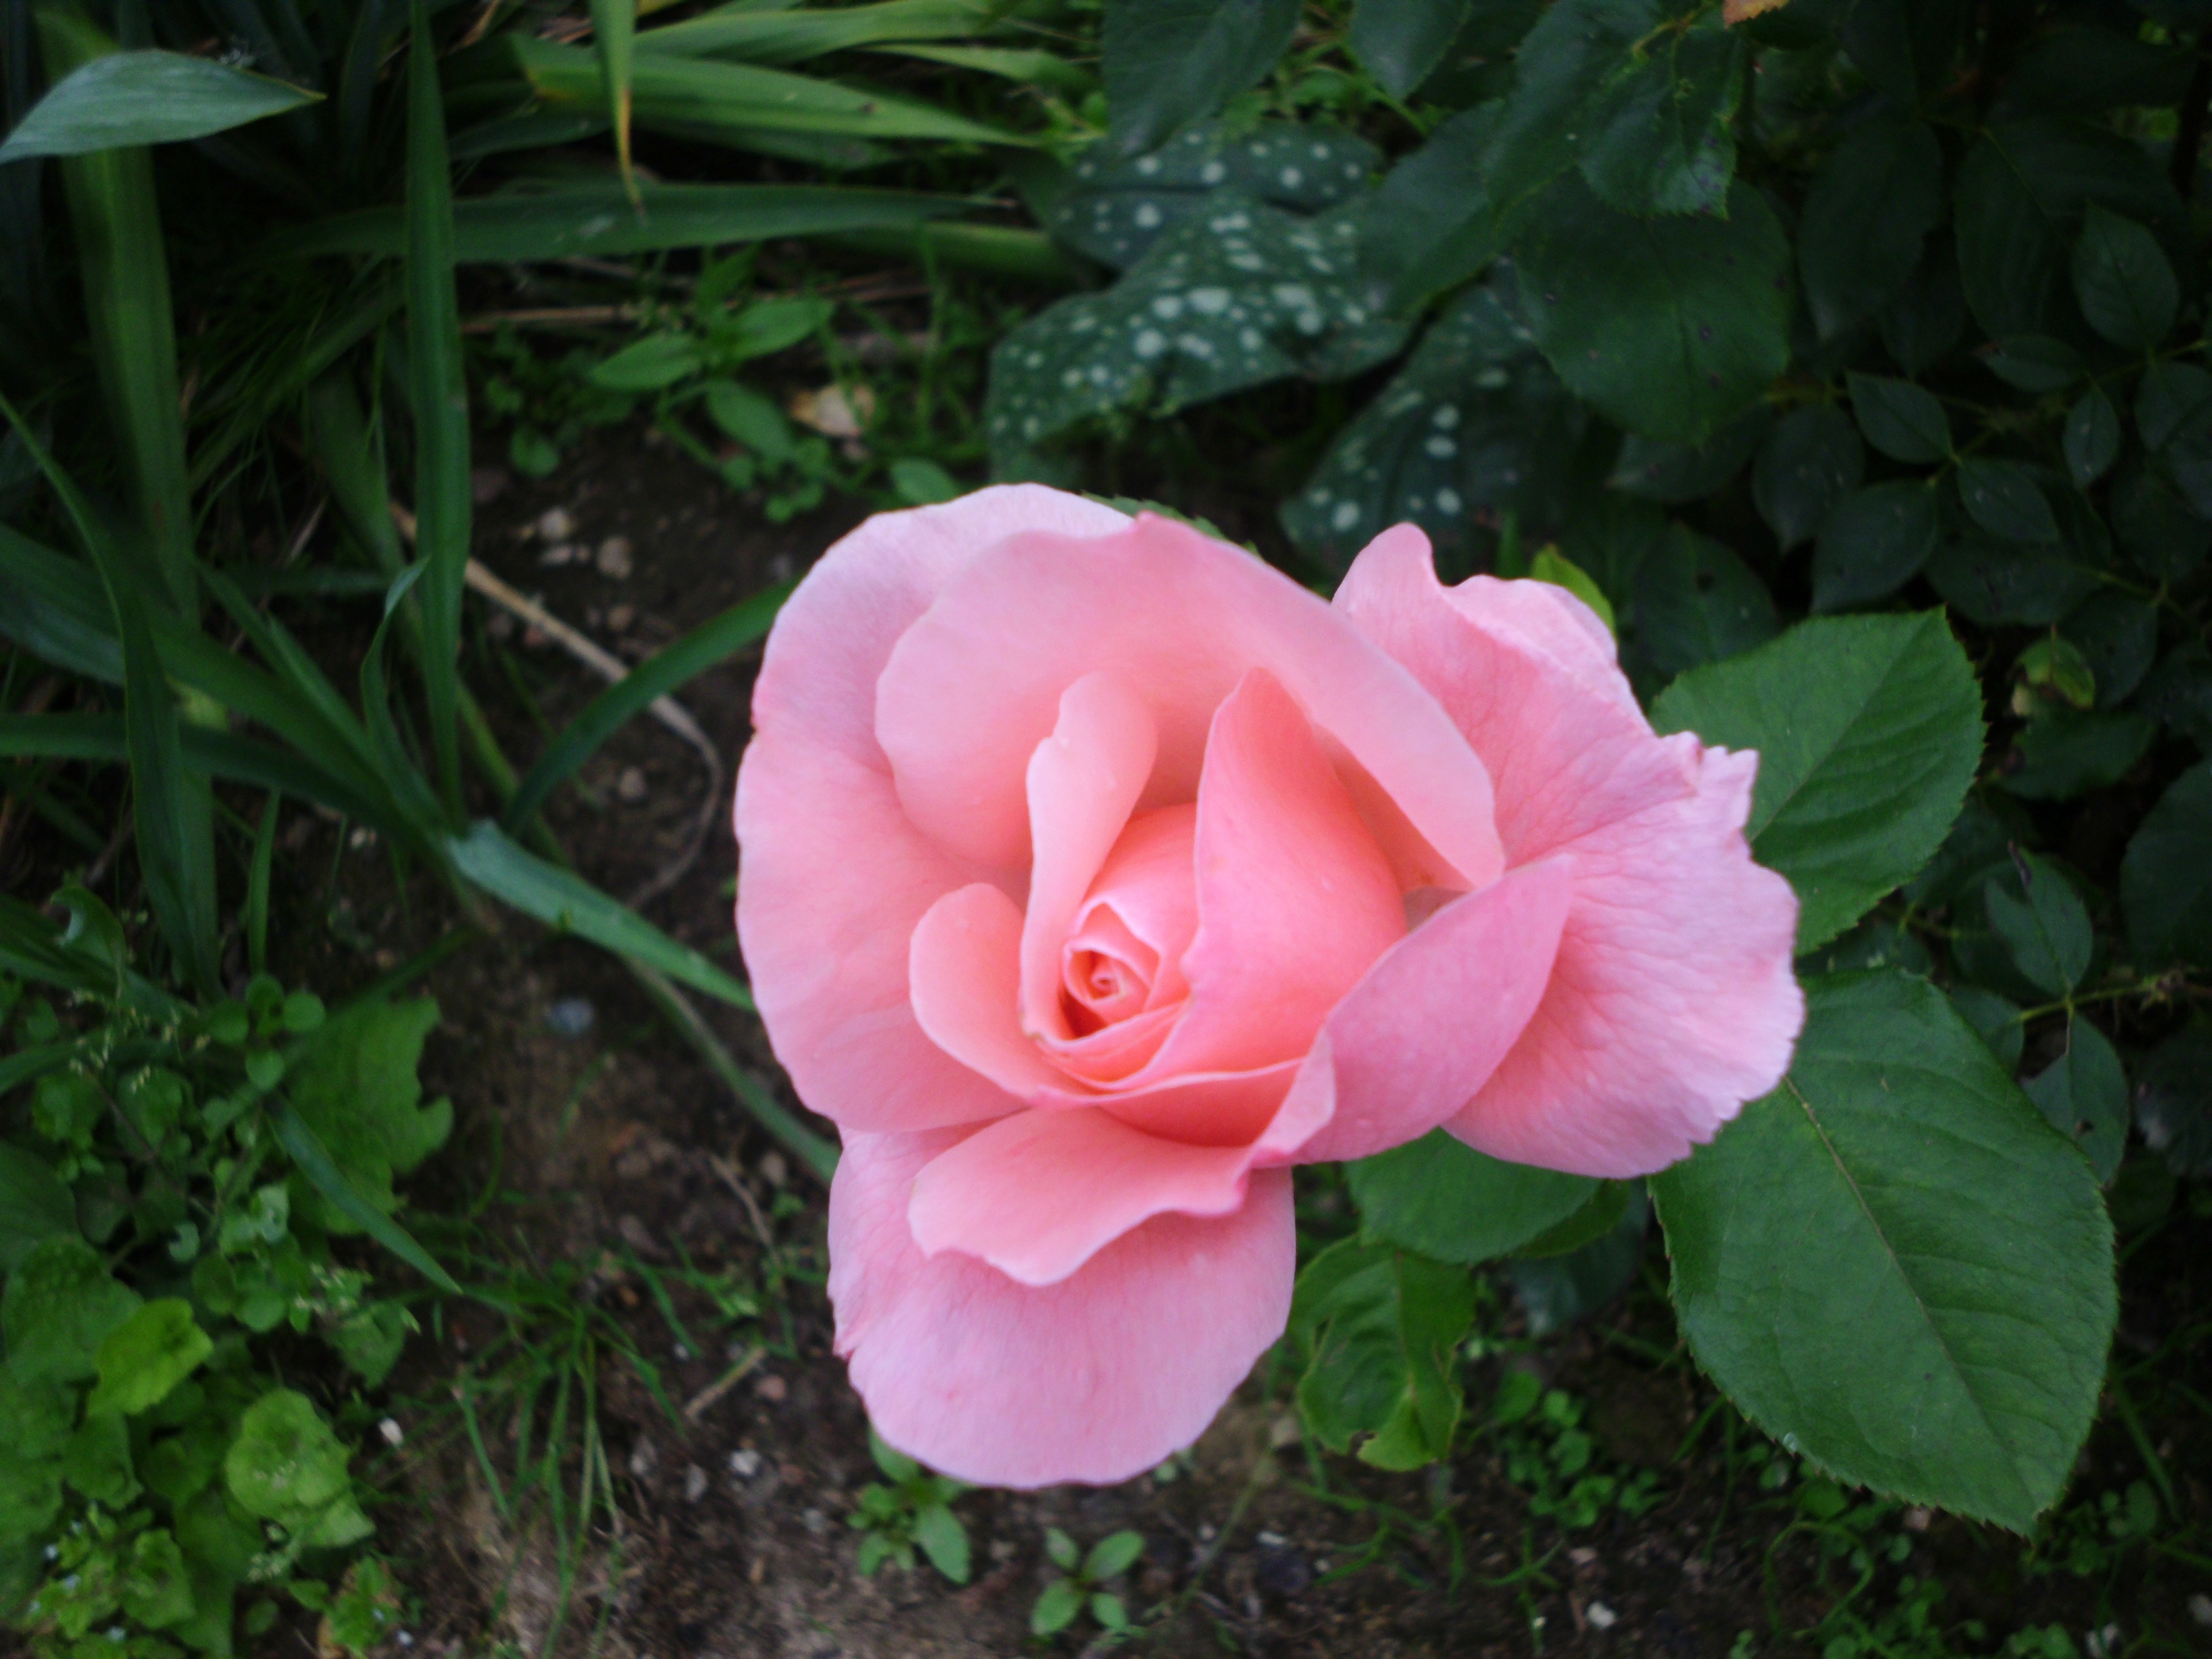
plant, flower, petal, rose, botany, pink, flora, floribunda, flowering plant, beautiful flowers, garden roses, rose family, land plant